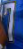
Number: 7